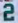
Number: 2